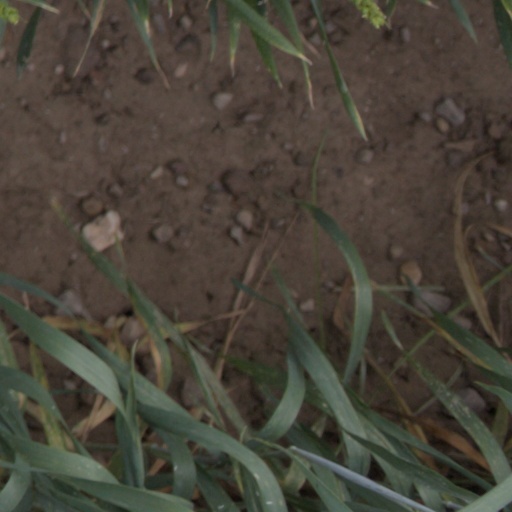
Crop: wheat